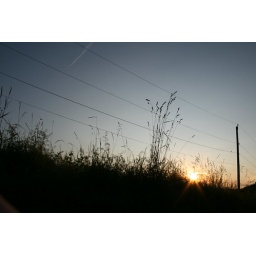
telephone wire cross through the meadow (technology is everywhere, unfortunately even in beautiful surroundings)